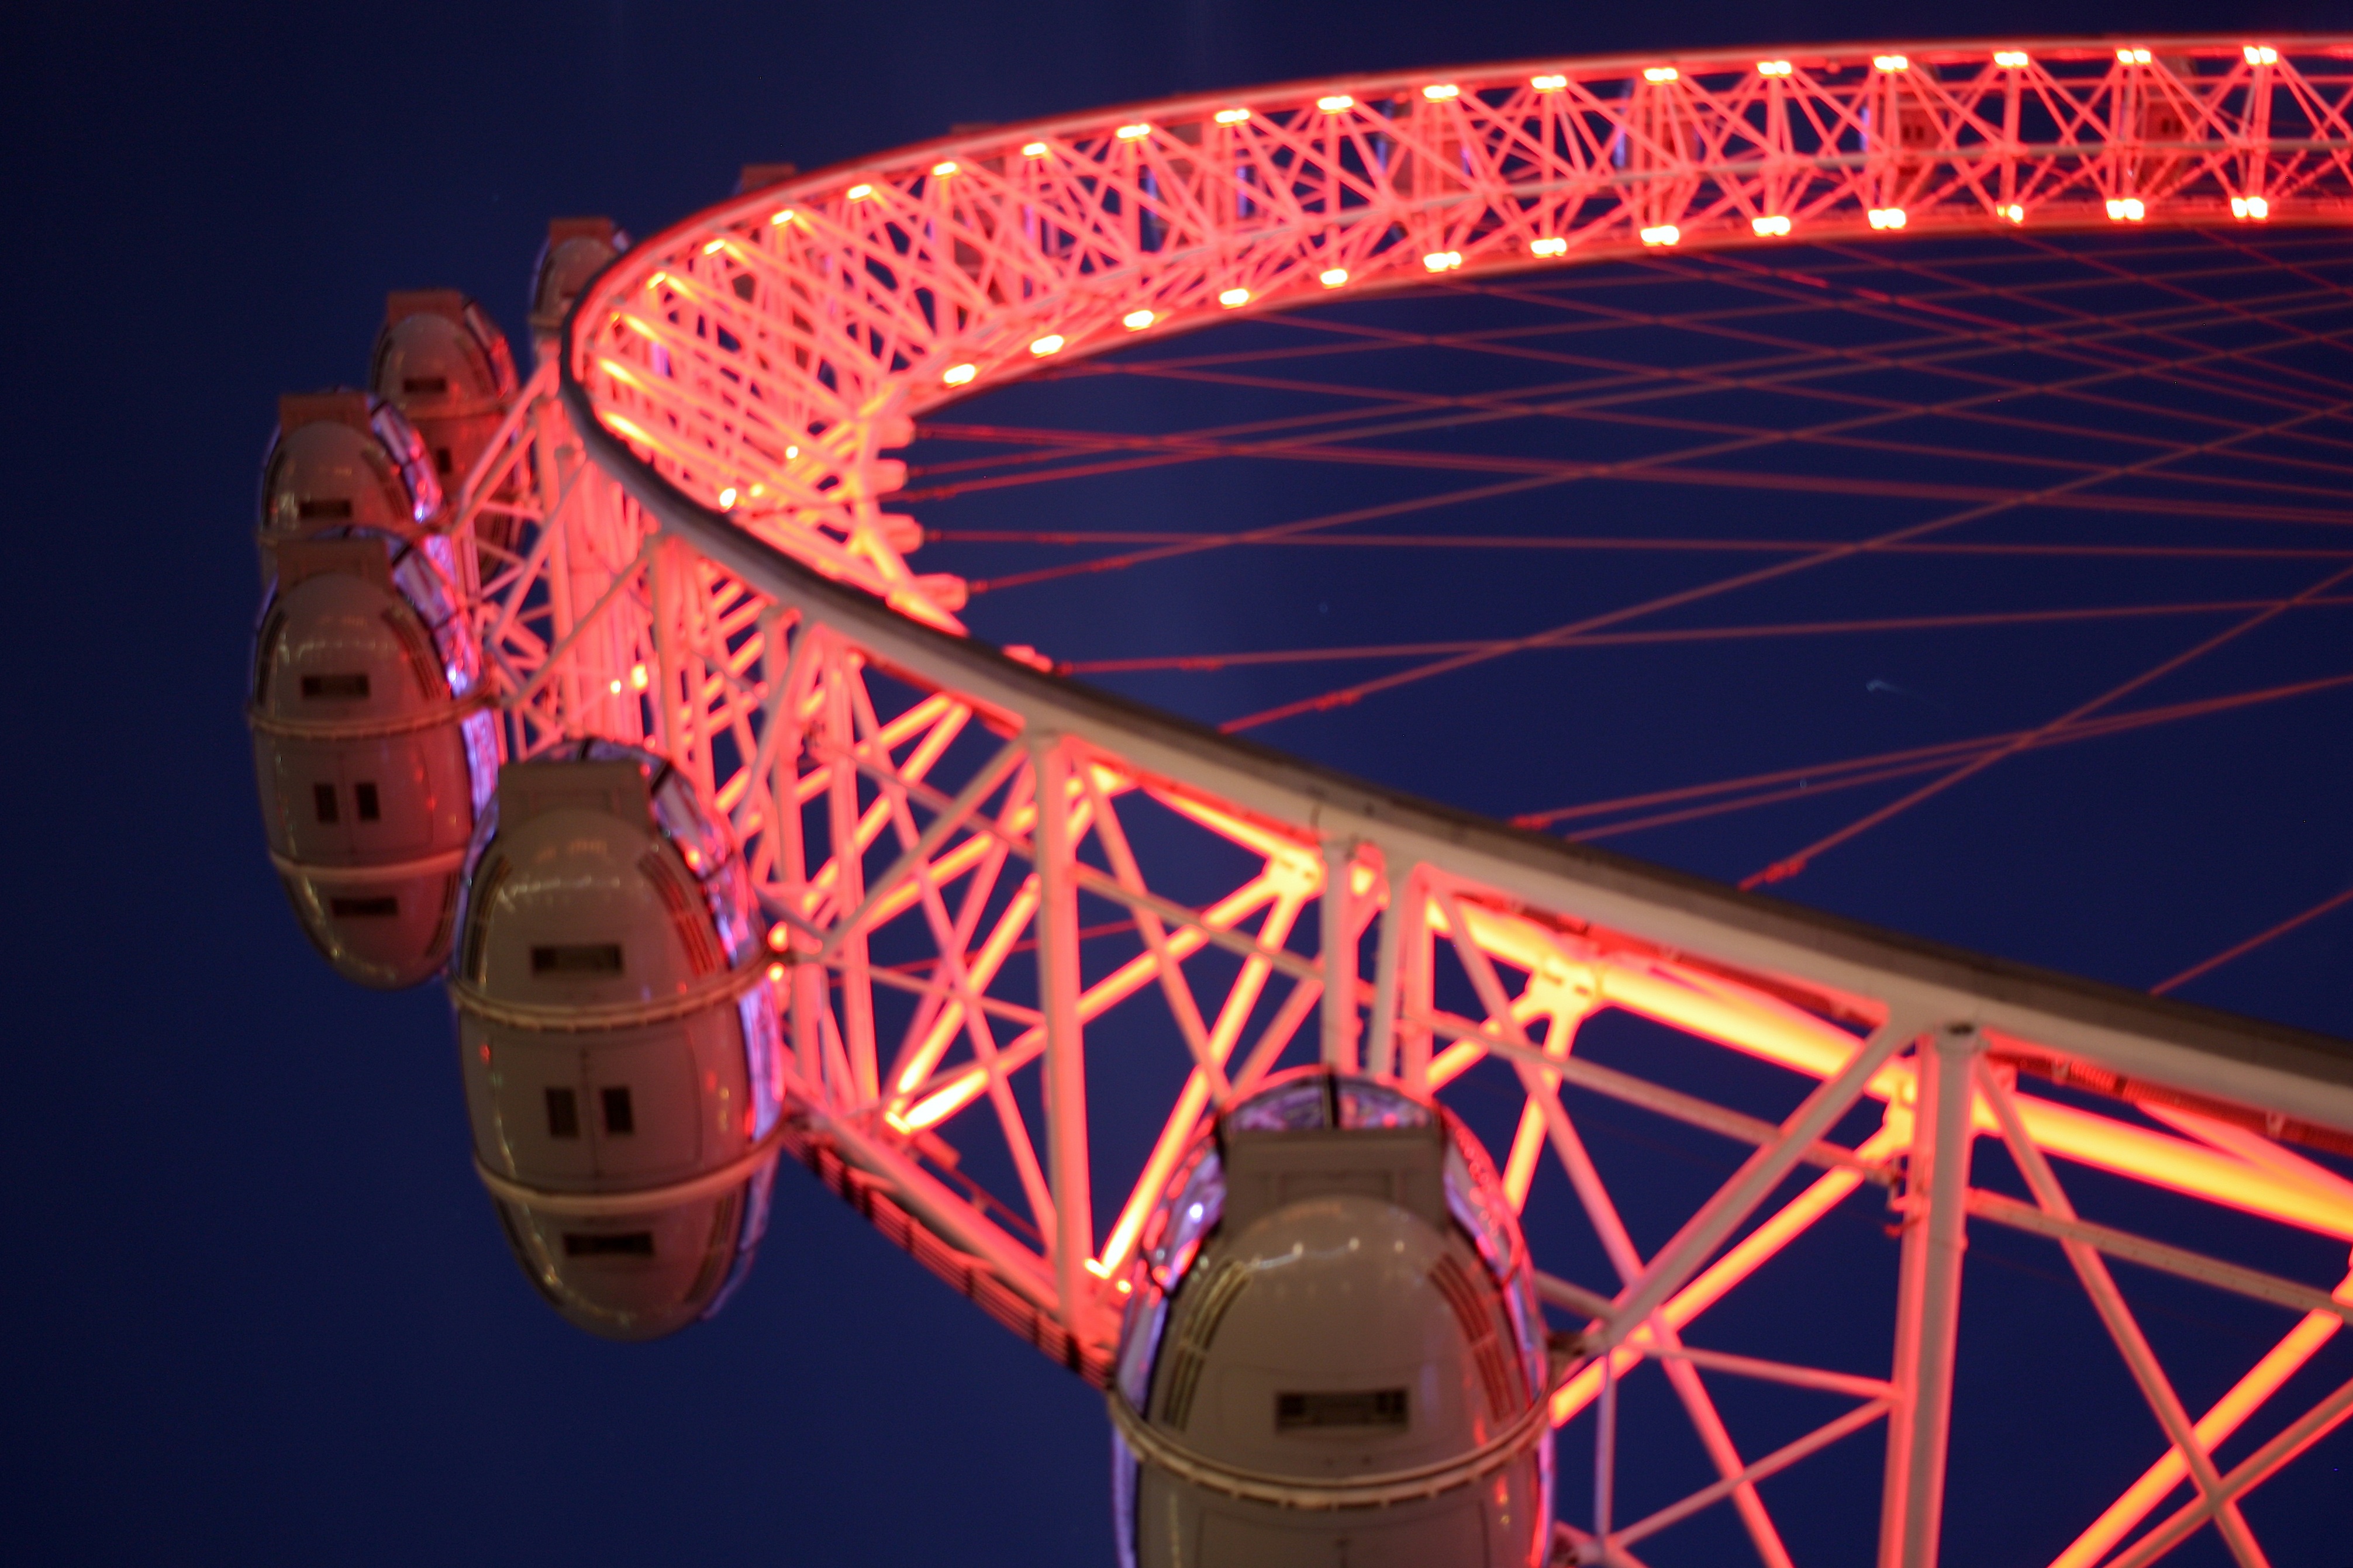
light, night, ferris wheel, amusement park, park, tourist attraction, amusement ride